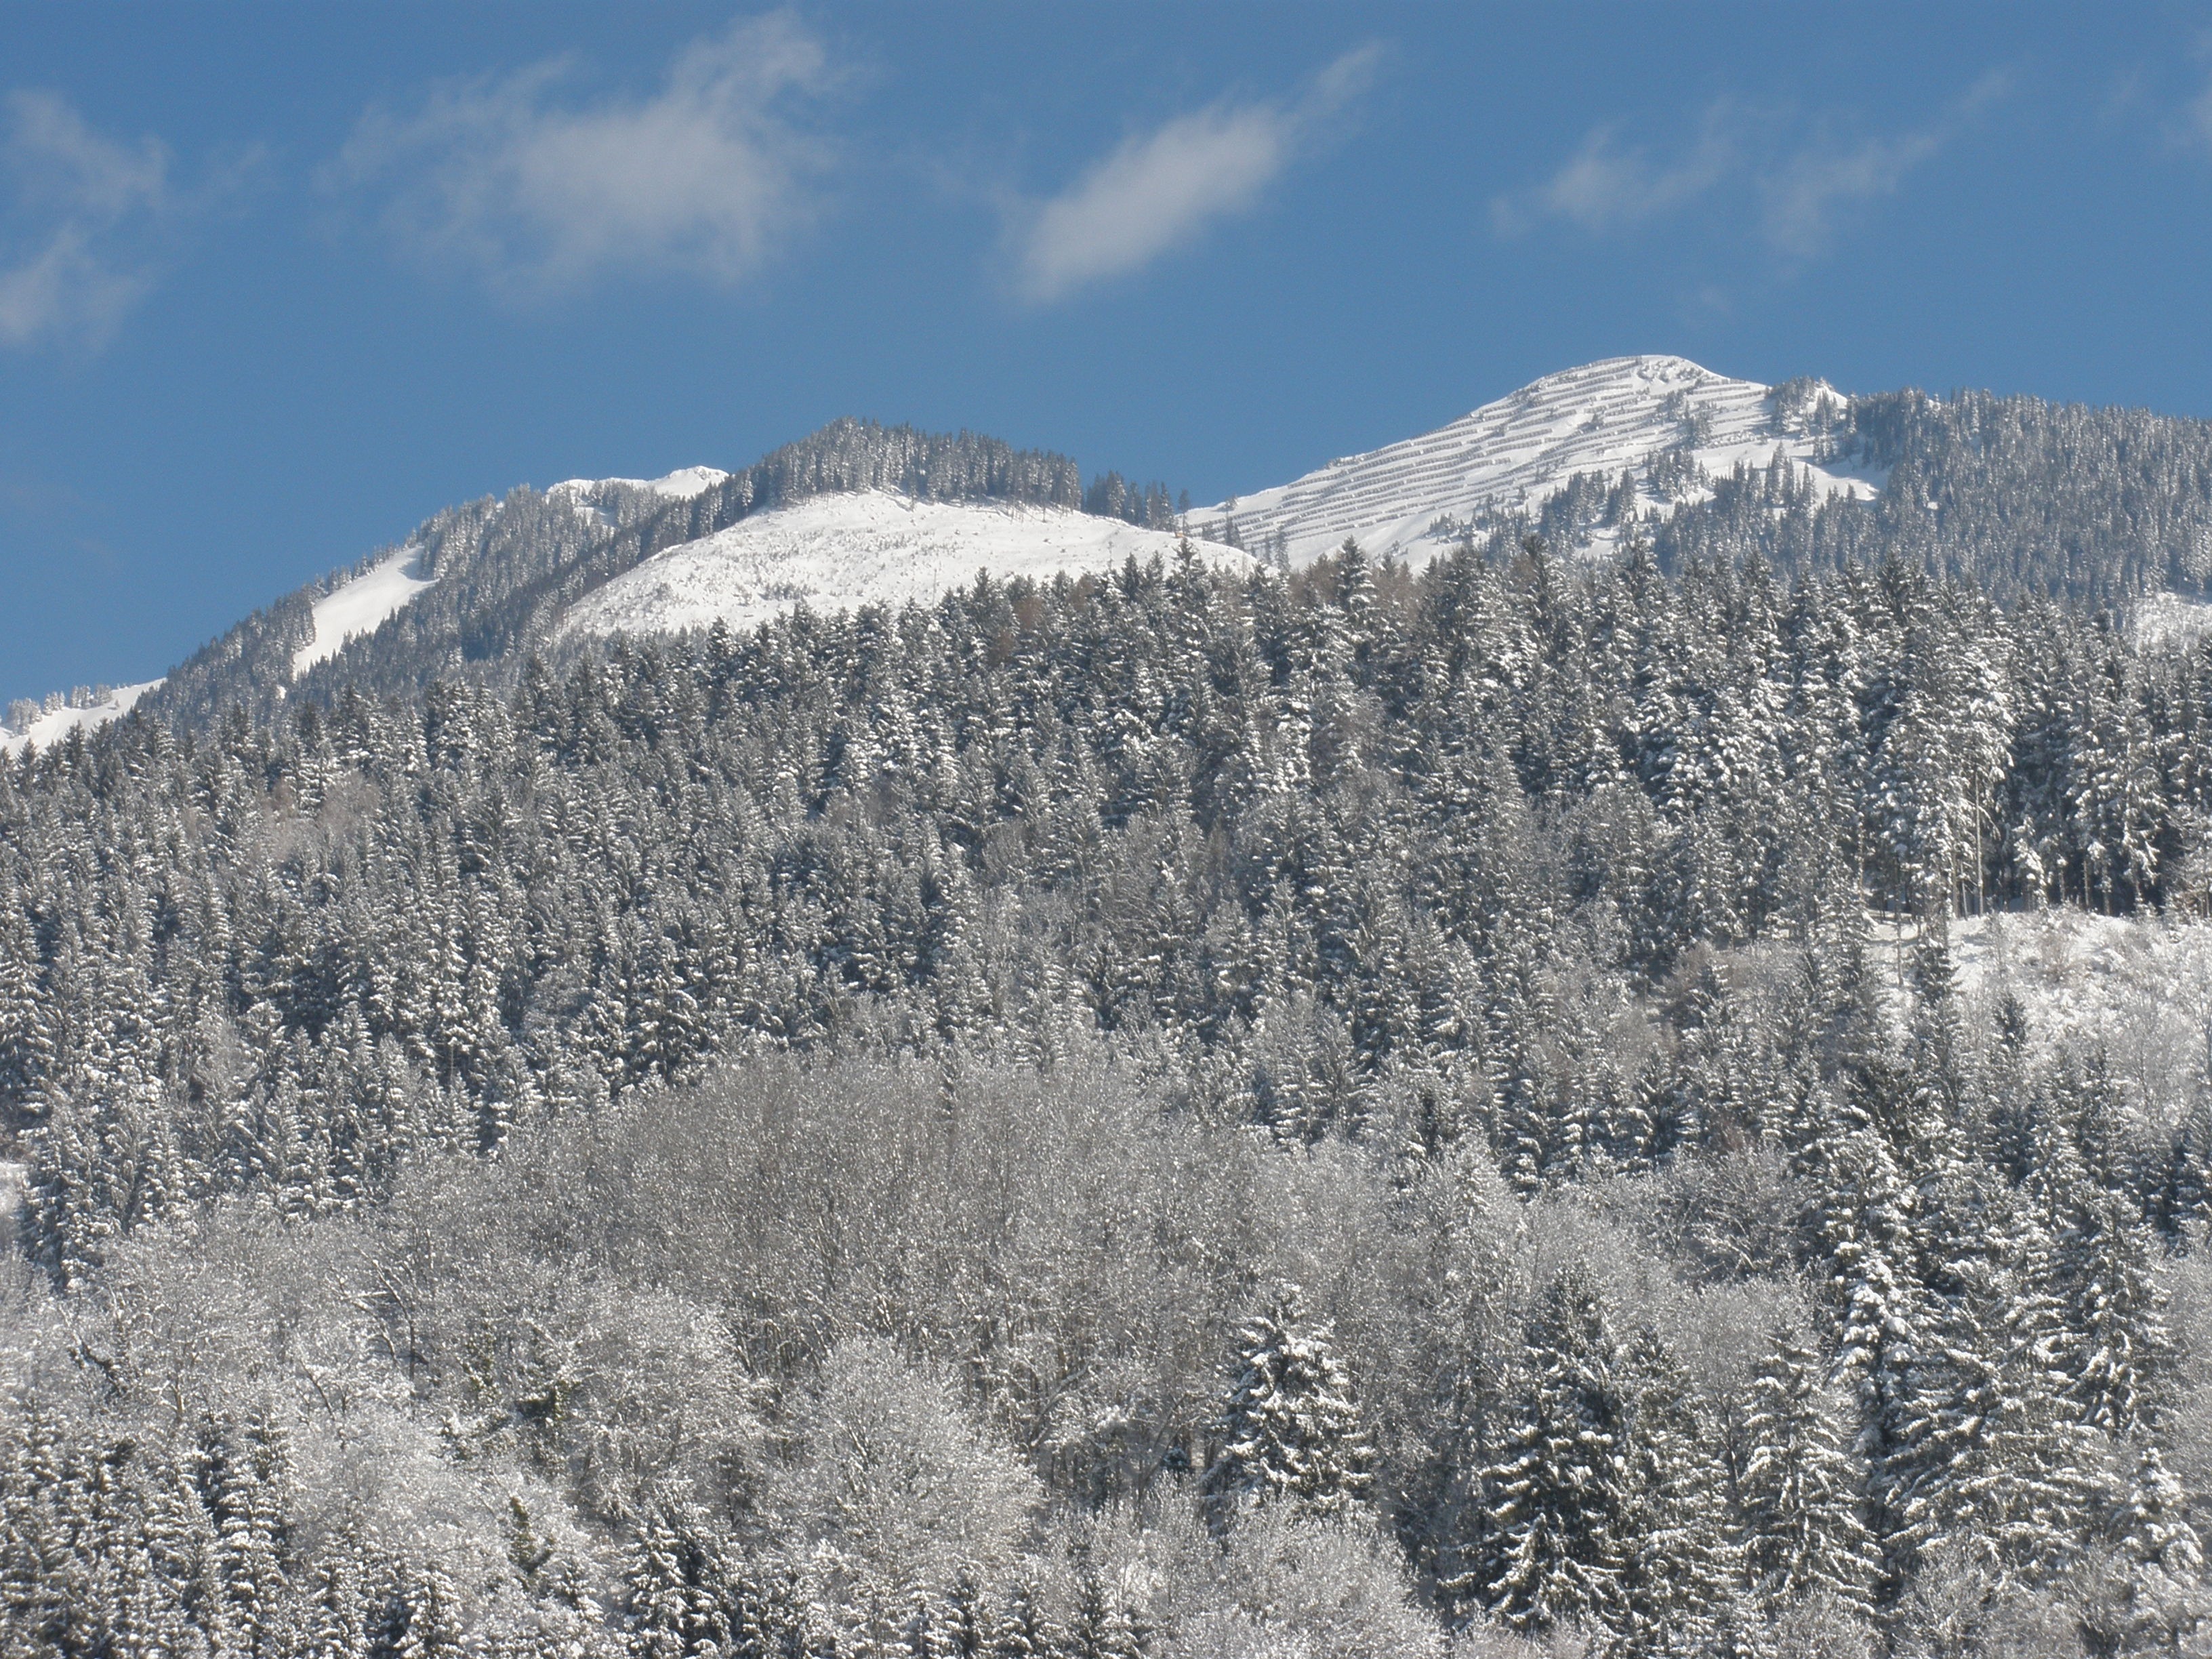
tree, wilderness, mountain, snow, cold, winter, mountain range, weather, alpine, season, ridge, summit, mountains, alps, plateau, wintry, landform, geographical feature, mountainous landforms, geological phenomenon